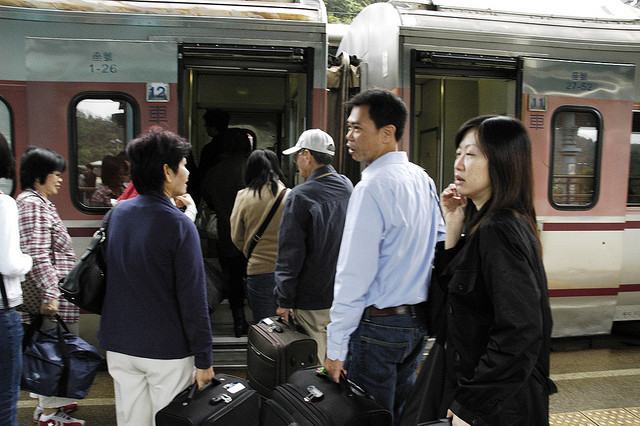
Several people getting ready to board a train.

Several people waiting to get on a train at a station.

People are standing with suitcases and boarding a train.

an image of people about to board a train

A group of people standing in line to load on to a train car.